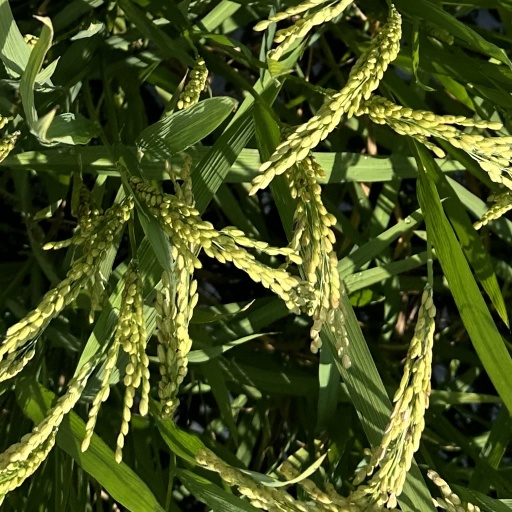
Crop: rice